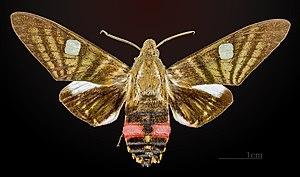
Hayesiana triopus est une espèce de papillons de la famille des Sphingidae, de la sous-famille des Macroglossinae, de la tribu des Macroglossini, de la sous-tribu des Macroglossina et du genre Hayesiana.